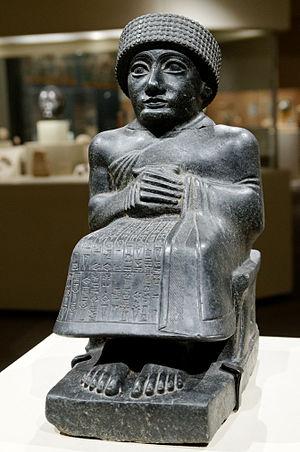
Statue de Gudéa, époque néo-sumérienne.
Lagash est une ancienne ville du pays de Sumer, en Basse-Mésopotamie, et un royaume dont elle était au moins à l'origine la capitale. Cette ancienne cité-État comprenait, en plus de la ville éponyme située sur le site actuel d'Al-Hiba, Girsu, ville sainte où se trouve le sanctuaire de la divinité tutélaire du royaume, Ningirsu, et d'où proviennent la plupart des découvertes archéologiques et épigraphiques qui permettent de connaître l'histoire du royaume de Lagash.
L'histoire de la Mésopotamie débute avec le développement des communautés sédentaires dans le nord de la Mésopotamie au début du Néolithique, et s'achève dans l'Antiquité tardive. Elle est reconstituée grâce à l'analyse des fouilles archéologiques des sites de cette région, et à partir du IVᵉ millénaire av. J.‑C. par des textes écrits essentiellement sur des tablettes d'argile, la Mésopotamie étant l'une des premières civilisations à inventer l'écriture, avec l’Égypte antique.
L'Art de Mésopotamie est connu grâce aux vestiges archéologiques datant des premières sociétés de chasseurs-cueilleurs jusqu'aux civilisations de l'Âge du Bronze avec les empires successifs de Sumer, d'Akkad, de Babylone et d'Assyrie. Ces empires ont laissé place à l'Âge du Fer aux empires néo-assyrien et néo-babylonien. Généralement considéré comme étant le berceau de la civilisation, la Mésopotamie a apporté des développements culturels importants, dont les plus anciens exemples d'écriture.